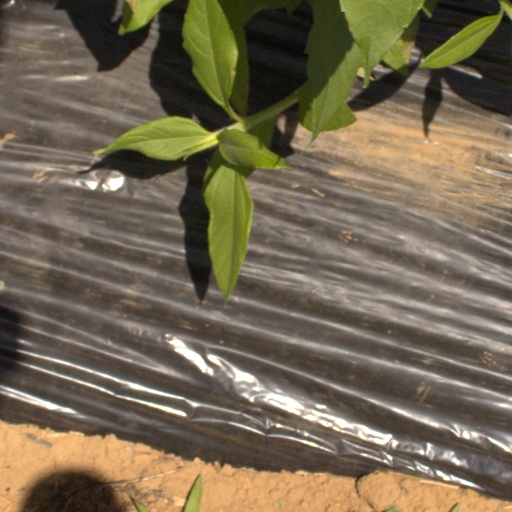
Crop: Jerusalem artichoke